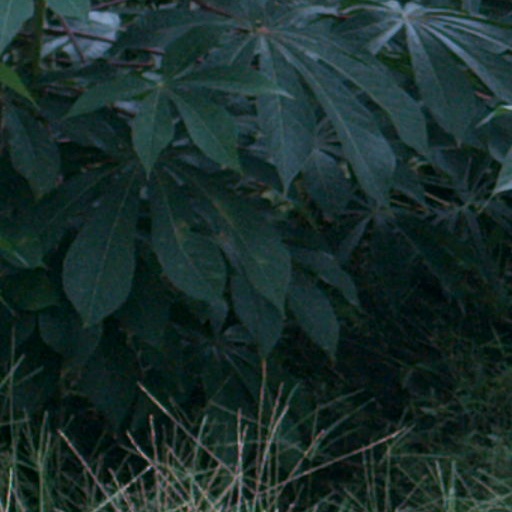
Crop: cassava